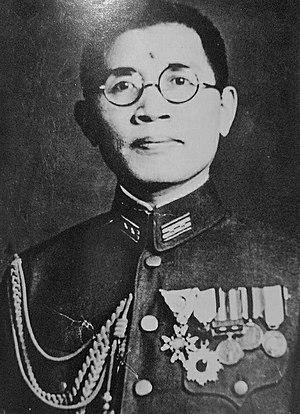
Hiromichi Yahara est un colonel de l'armée impériale japonaise qui fut chargé des opérations de la 32ᵉ armée durant la bataille d'Okinawa à la fin de la Seconde Guerre mondiale.